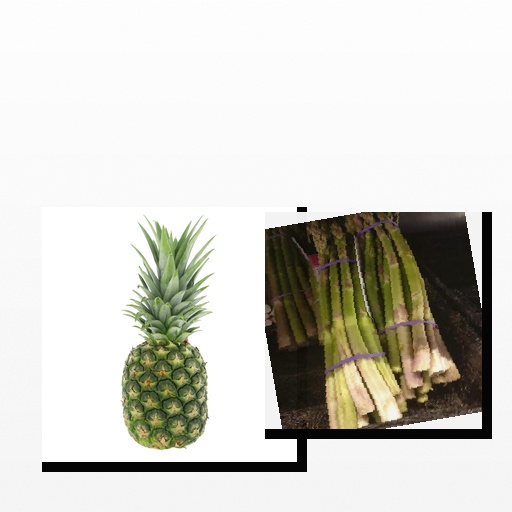
Food items: pineapple, asparagus